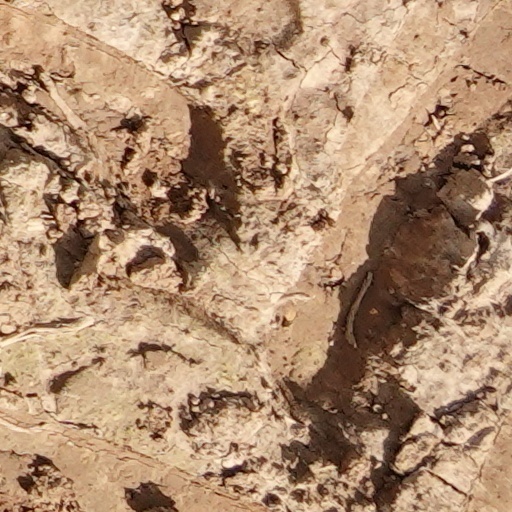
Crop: wheat